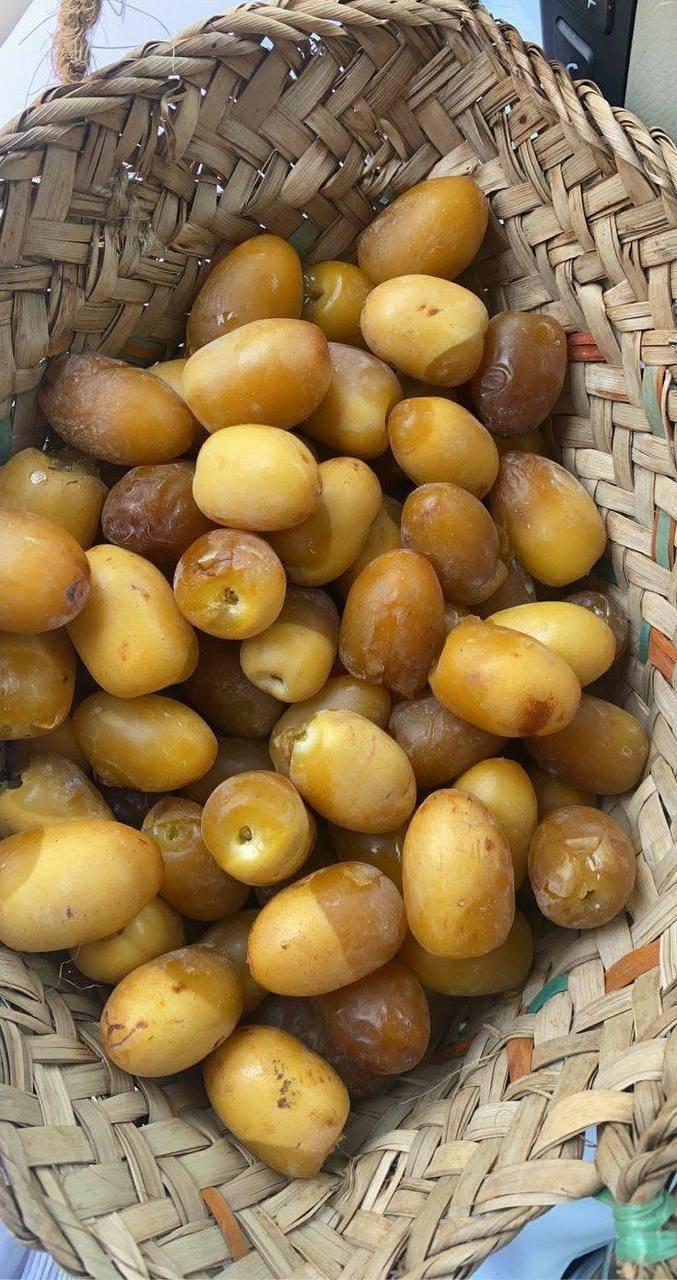
الوصف بالفصحى: سلّة من السّعف بها تمر الرُطب
الوصف بالعامية السودانية: سبت سعف فيهو رطب
التصنيف: Food & Drinks